Blue Ridge, Houston

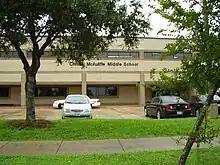
Christa McAuliffe Middle School

Blue Ridge is within the Fort Bend Independent School District. The community is within the East Division, controlling school board slots 5 through 7. As an independent community Blue Ridge did not have any schools.